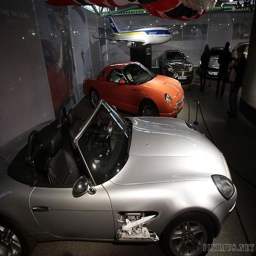
opened a museum of cars of film character